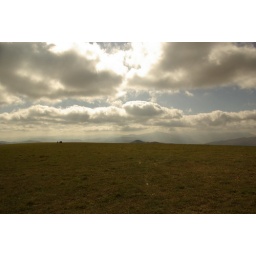
group of friends sitting above the heavens (above the tree line)